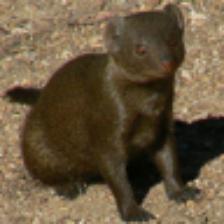
Label: NonHuman